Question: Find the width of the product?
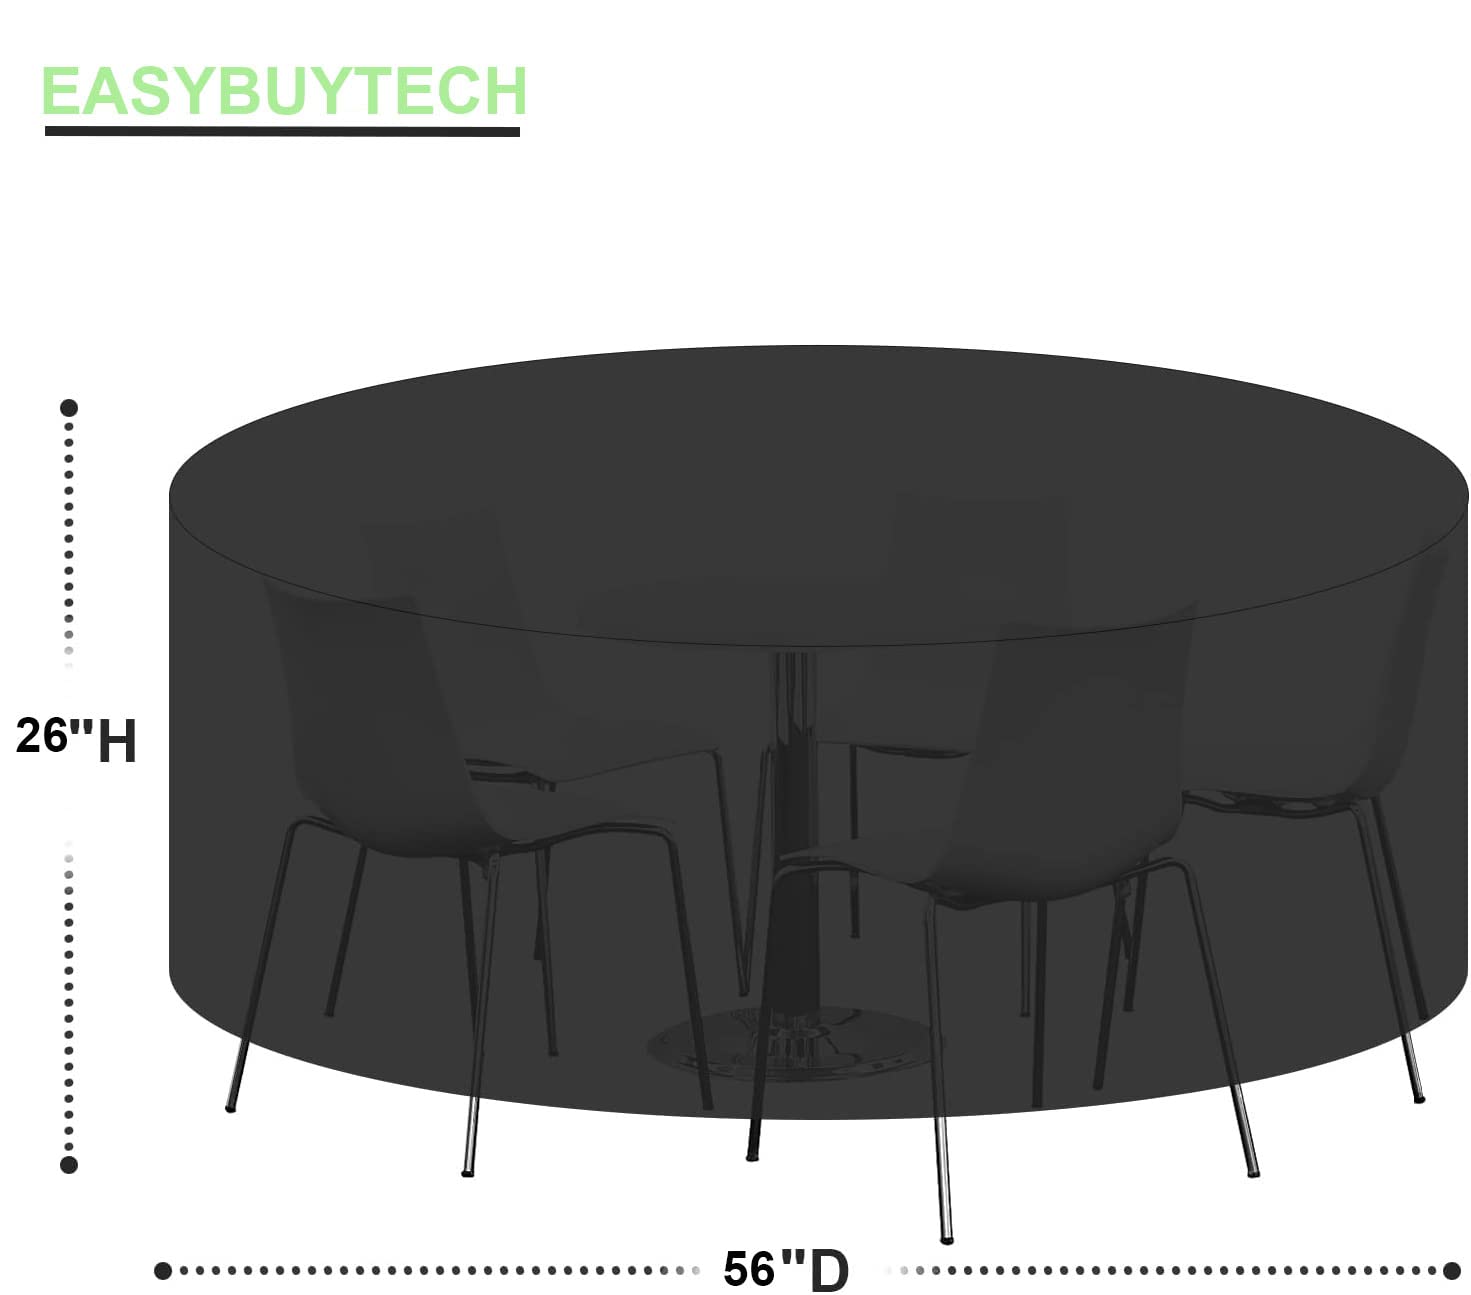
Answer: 56.0 inch